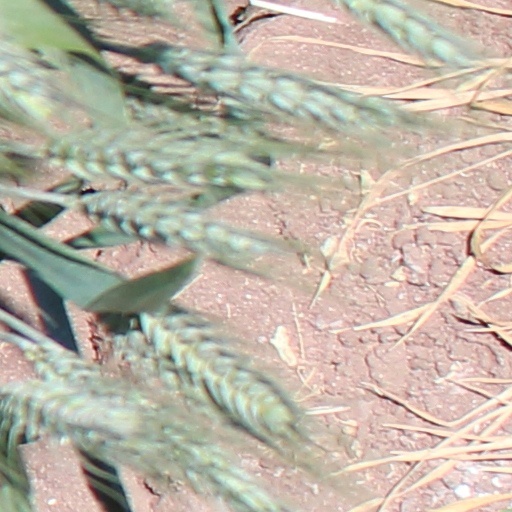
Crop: wheat